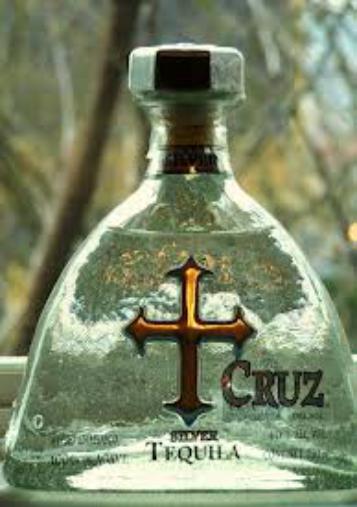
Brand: Cruz Tequila
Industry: Food